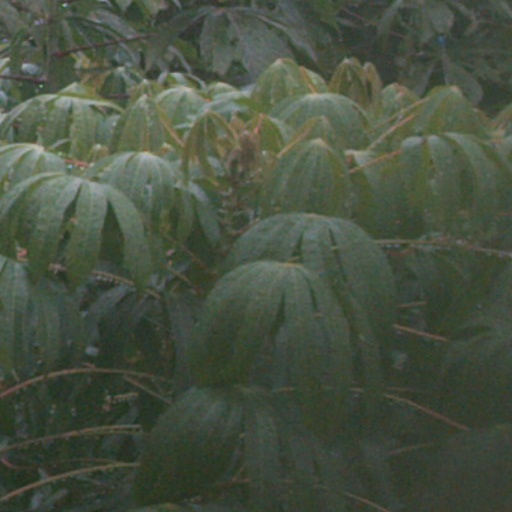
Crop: cassava